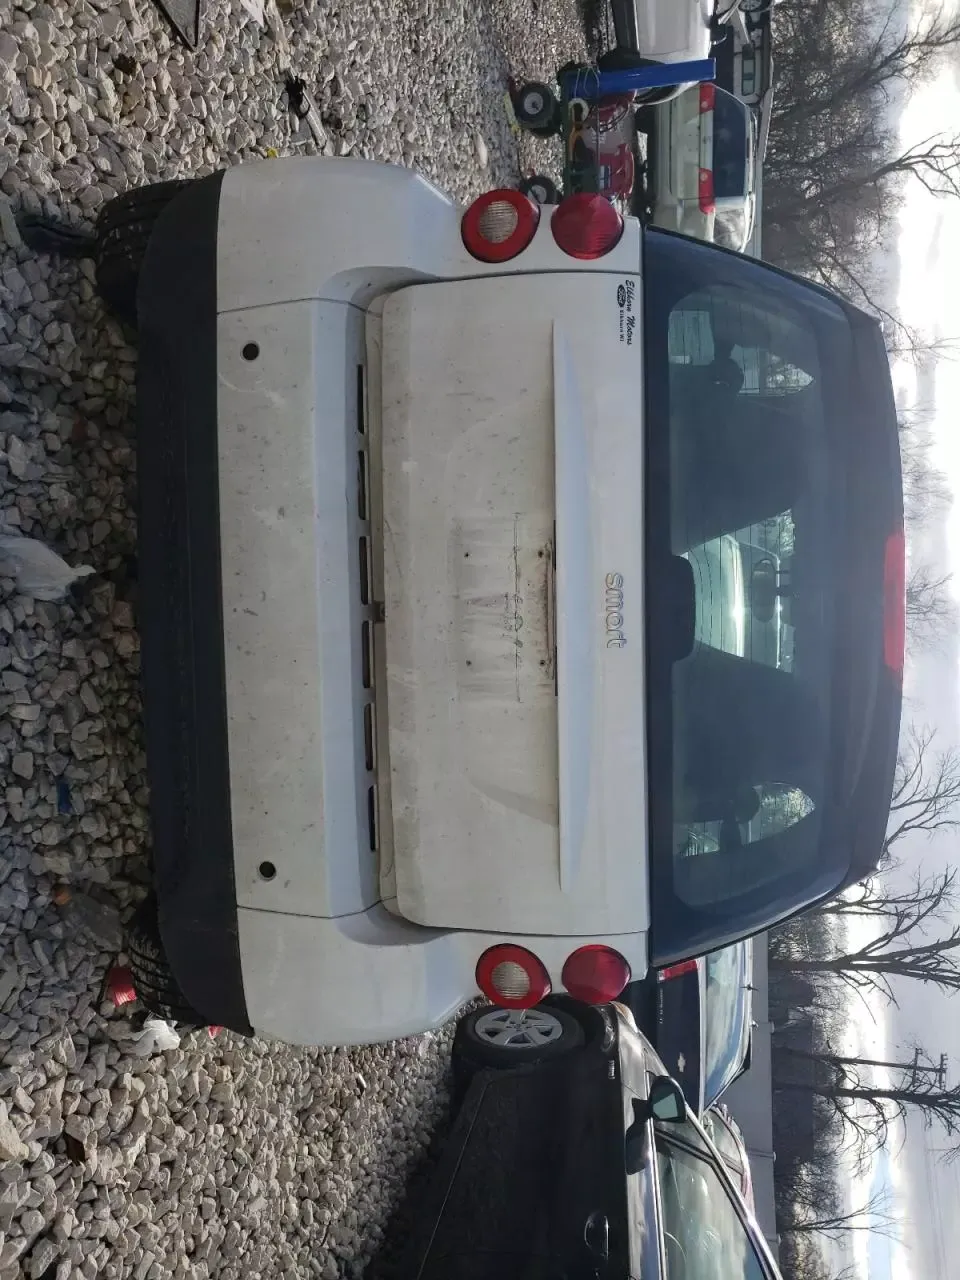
Aucun dommage détecté.
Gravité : aucun